TMEM61

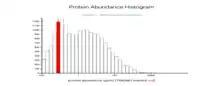
Immunochemistry of TMEM61 and expression in the Human body

The IntAct, String, and BioGrid database found eight relevant interacting protein to the "TMEM61". Other TMEM protein such as TMEM124 are closely monitored together for the cancer expression both in the same region but both did not promote cancer growth.